Tas-Silġ

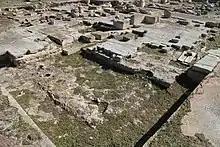
Part of the late ruins at Tas-Silġ

Tas-Silġ is a rounded hilltop on the south-east coast of the island of Malta, overlooking Marsaxlokk Bay, and close to the town of Żejtun. Tas-Silġ is a major multi-period sanctuary site with archaeological remains covering 4,000 years, from the Neolithic to the ninth century AD. The site includes a Megalithic temple complex dating from the early third millennium BC, to a Phoenician and Punic sanctuary dedicated to the goddess Astarte. During the Roman era, the site became an international religious complex dedicated to the goddess Juno, helped by its location along major maritime trading routes, with the site being mentioned by first-century BC orator Cicero.